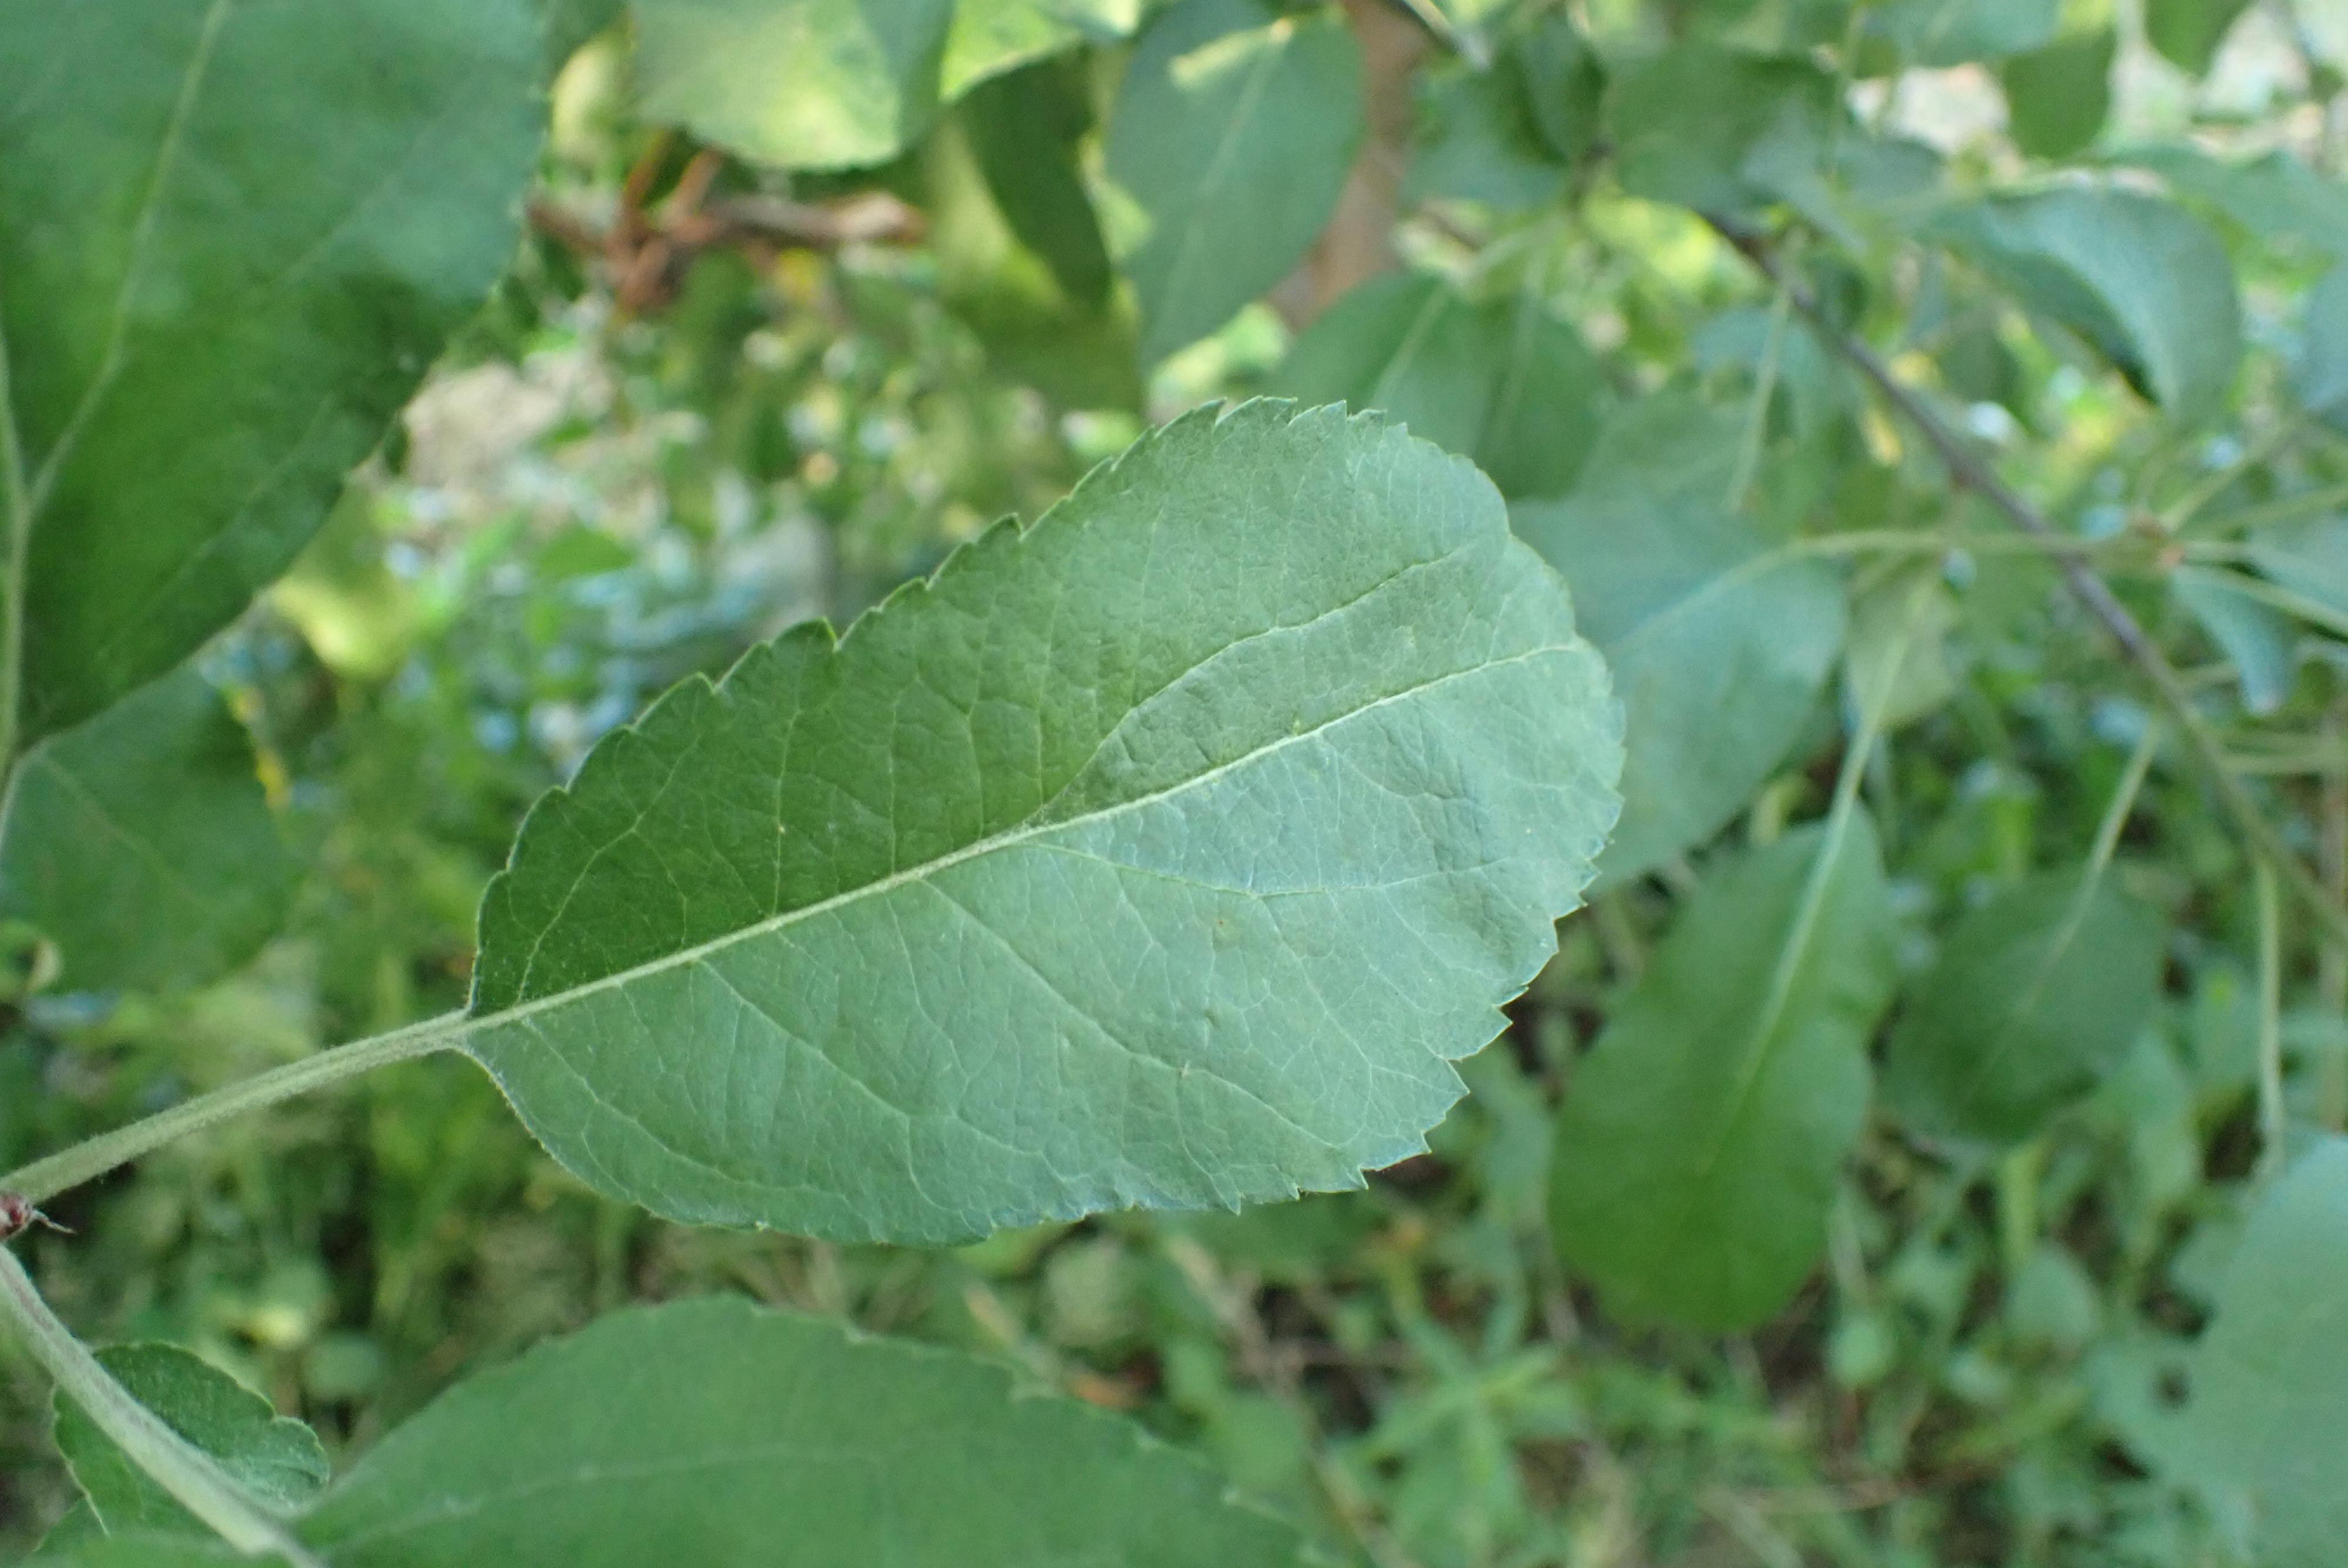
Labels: healthy